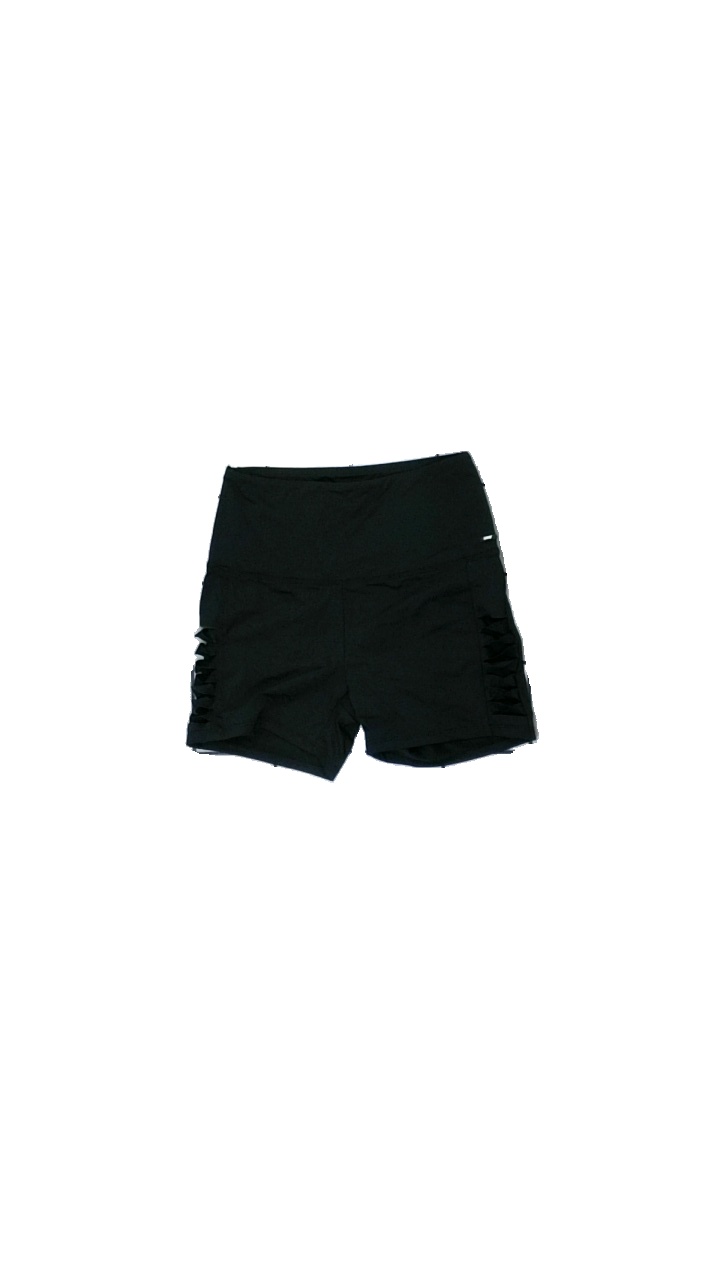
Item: Shorts (Ladies)
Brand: Hunkemöller
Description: svarta träningsshorts
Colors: Black
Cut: Regular, Tight
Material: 100% nylone
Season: All
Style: Sports
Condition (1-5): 5
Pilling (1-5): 5
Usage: Reuse
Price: <50